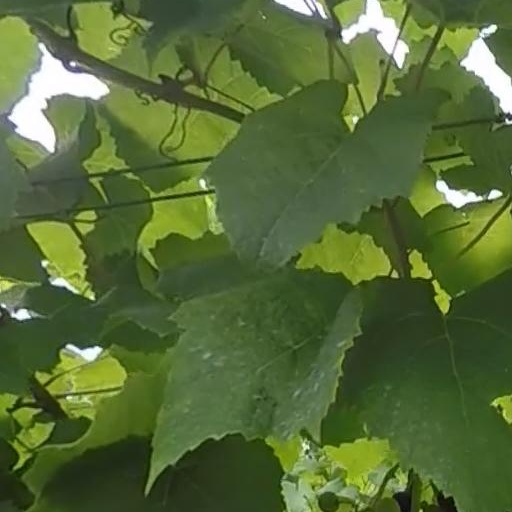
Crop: grape